Lasse Virén

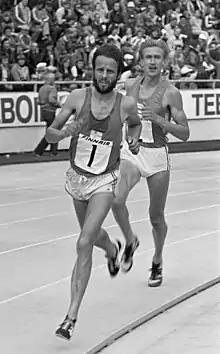
Virén (left) in 1980

Virén ended his career after the 1980 Summer Olympics, where he placed fifth in the 10,000 metres. Virén qualified for that final, placing fourth and having clocked a disappointing 28:45 in his heat. Only after Ireland's John Treacy collapsed during his heat, due to heat stroke, was Virén given an automatic place in the final. Otherwise, he would have qualified for the final as a fastest loser. He pushed that final's leading pack until the last 300 metres, before succumbing to the spurt of Miruts Yifter, the eventual gold medalist. Some people claimed that Viren could have run better in the 1980 Olympics if he had not done so much marathon-like training. Viren himself believes that if he had not injured his leg shortly before the Olympics, he would have run clearly better. Another account suggests that the main issues arose from the fact that Virén had neglected to bring a masseur to his months long endurance training camps in Colombia and on the Canary Islands during the preparation phase for the Moscow Olympics, resulting in stiffened leg muscles during the following speed training phase of the preparation, which made the speed training inefficient, caused the above-mentioned injuries, and left him with an insufficient top speed. Viren skipped the 5,000-metres race and chose to compete in the Olympic marathon, where he started quite well, running over 20 kilometres in the lead group. Stomach problems, however, caused him to drop out before 30 kilometres. In the autumn of 1980, he announced his retirement from active competitive running.